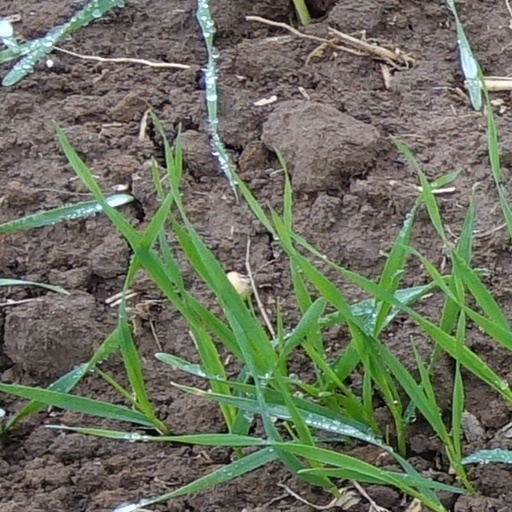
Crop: wheat